2006 NBA Development League expansion draft

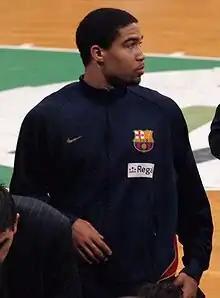
Andre Barrett was selected second overall to the Bakersfield Jam.

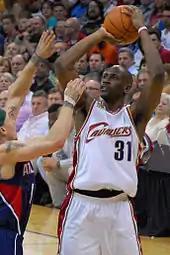
Jawad Williams was the Anaheim Arsenal's first pick.

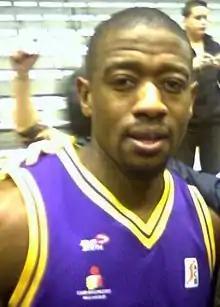
Brian Chase was selected as an NBADL All-Star in 2006–07.

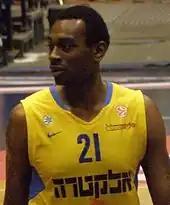
D'or Fischer was picked 21st overall by the Colorado 14ers.

All information summarised in this table comes from the NBA draft announcement or from a summary of those results.